Air raids on Japan

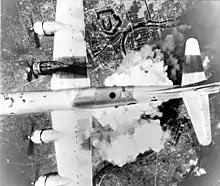
A B-29 over Osaka on 1 June 1945

By the end of these raids just over half (50.8 percent) of Tokyo had been destroyed and the city was removed from XXI Bomber Command's target list. The Command's last major raid of May was a daylight incendiary attack on Yokohama on 29 May conducted by 517 B-29s escorted by 101 P-51s. This force was intercepted by 150 A6M Zero fighters, sparking an intense air battle in which five B-29s were shot down and another 175 damaged. In return, the P-51 pilots claimed 26 "kills" and 23 "probables" for the loss of three fighters. The 454 B-29s that reached Yokohama struck the city's main business district and destroyed of buildings; over 1000 Japanese were killed. Overall, the attacks in May destroyed of buildings, which was equivalent to one seventh of Japan's total urban area. The Minister of Home Affairs, Iwao Yamazaki, concluded after these raids that Japan's civil defense arrangements were "considered to be futile".